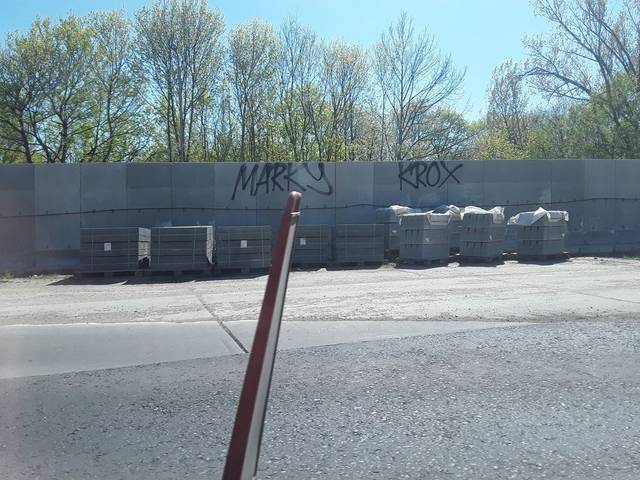
Region: Germany
Coordinates: 52.603, 13.403